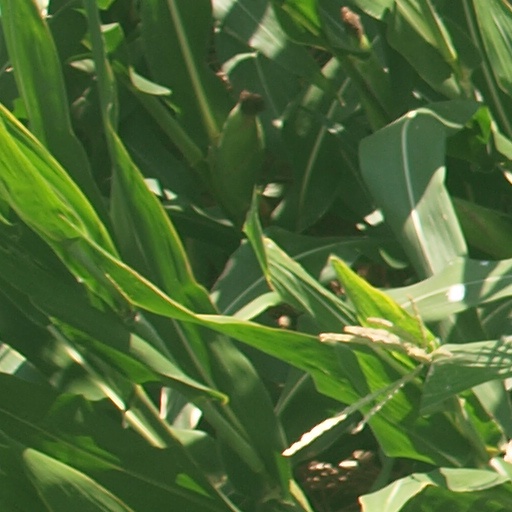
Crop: maize; corn